Interstate 75 in Florida

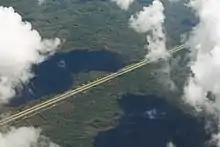
Aerial view of I-75 through Alligator Alley

The Alligator Alley section of I-75 runs due east–west between exit 19 in Sunrise and exit 101 just east of Naples and is one of only two sections along the Interstate's entirety that is tolled (the other is the Mackinac Bridge in northern Michigan). Tolls are $3.75 for a two-axle vehicle as of July 1, 2023, and are collected in both directions. The highway's toll plazas accept both cash and transponders in the SunPass network and are located at either entrance to Alligator Alley. The toll facilities along Alligator Alley and toll revenue collected from them are overseen by Florida's Turnpike Enterprise (FTE). There are two interchanges along the tolled portion of Alligator Alley in addition to three rest areas and a number of scenic outlook points as the highway crosses the Everglades. I-75 enters [[Collier County, Florida|Collier County]] along Alligator Alley just west of the Snake Road exit (exit 49) and passes through the [[Big Cypress National Preserve]] between the Collier County border and [[Florida State Road 29|SR 29]] (exit 80). Several small bridges along Alligator Alley allow wildlife to pass safely under the freeway, especially along the [[Florida Panther National Wildlife Refuge]] east of SR 29. Extensive fencing also prevents wildlife from interfering with traffic.